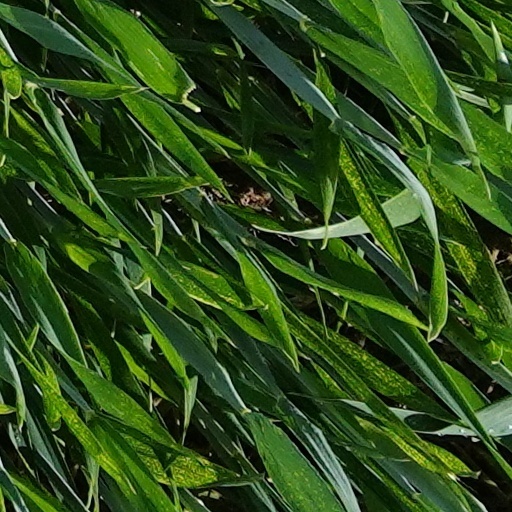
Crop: wheat